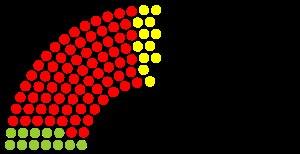
Cette liste présente les 187 membres de la 14ᵉ législature du Landtag de Rhénanie-du-Nord-Westphalie au moment de leur élection le 22 mai 2005 lors des élections régionales de 2005 en Rhénanie-du-Nord-Westphalie. Elle présente les élus du land et précise si l'élu a été élu dans le cadre d'une des 128 circonscriptions, de manière directe ou s'il a été repêché par le système de la proportionnelle.